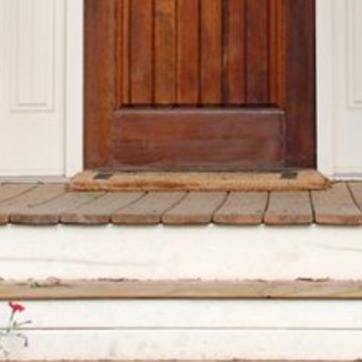
Material: carpet